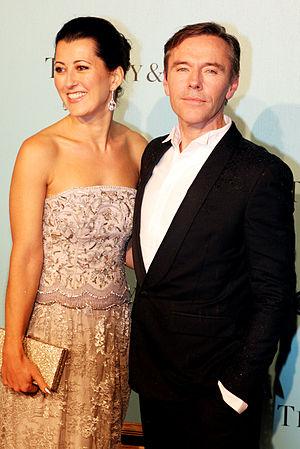
Craig Pearce est un acteur et écrivain australien.